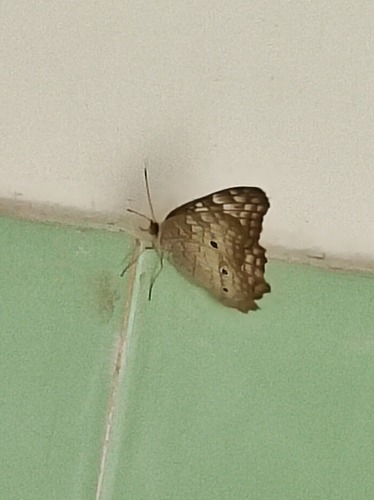
Scientific name: Anartia jatrophae
Common name: White peacock
Family: Nymphalidae
Order: Lepidoptera
Pollinator type: Primary pollinator
Habitat: Gardens, parks, and open areas
Geographic range: Southern United States to Argentina
Conservation status: Least Concern